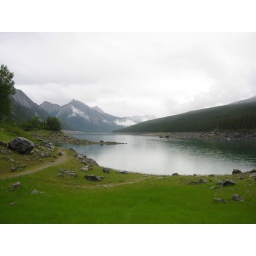
In autumn this lake disappears! The water drains through cracks in the bottem of the lake.